Tommy (1931 film)

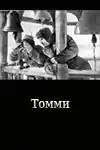

Tommy is a 1931 Soviet drama film directed by Yakov Protazanov based on the play "Armoured Train 14-69" by Vsevolod Ivanov.